River ecosystem

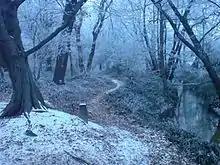
A forest stream in the winter near Erzhausen, Germany

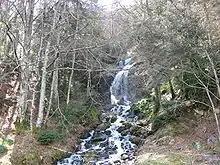
Cascade in the Pyrénées

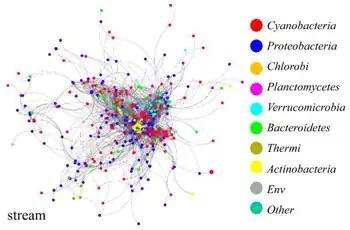
Co-occurrence network of a bacterial community in a stream

Most lotic species are poikilotherms whose internal temperature varies with their environment, thus temperature is a key abiotic factor for them. Water can be heated or cooled through radiation at the surface and conduction to or from the air and surrounding substrate. Shallow streams are typically well mixed and maintain a relatively uniform temperature within an area. In deeper, slower moving water systems, however, a strong difference between the bottom and surface temperatures may develop. Spring fed systems have little variation as springs are typically from groundwater sources, which are often very close to ambient temperature. Many systems show strong diurnal fluctuations and seasonal variations are most extreme in arctic, desert and temperate systems. The amount of shading, climate and elevation can also influence the temperature of lotic systems.